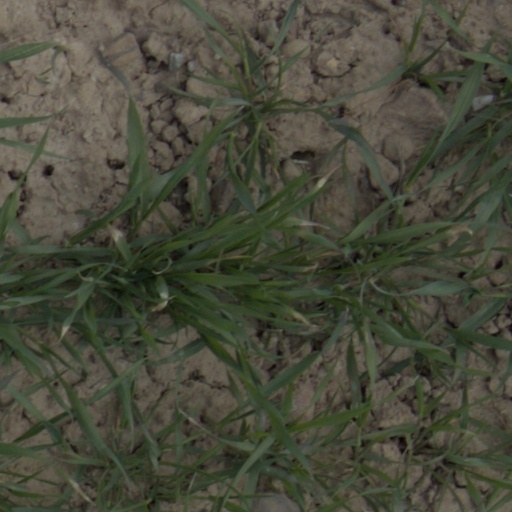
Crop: wheat